Boonoo Boonoo, New South Wales

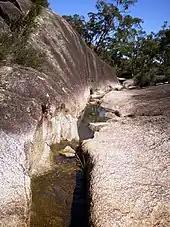
Morgans Gully, Boonoo Boonoo NP.

The etymology of "Boonoo Boonoo" is Aboriginal for "poor country with no animals to provide food" and is pronounced 'bunna bunoo'. The local geography is dominated by prominent granite inselbergs and mountains, a fine example being that of the nearby Bald Rock, the largest granite inselberg in Australia, which is located within Bald Rock National Park. The average elevation throughout the area differs from below 600 metres to over 1,100 metres.